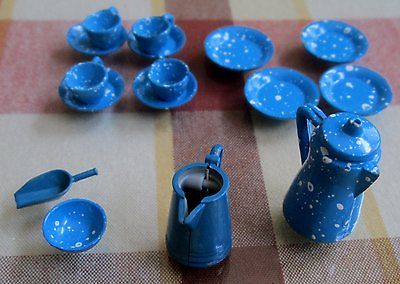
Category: toaster